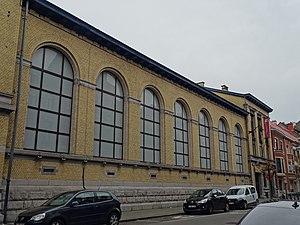
Vue de la façade de l'Institut Marius Renard, Anderlecht.
L’Institut Marius Renard est un établissement scolaire situé à Anderlecht.